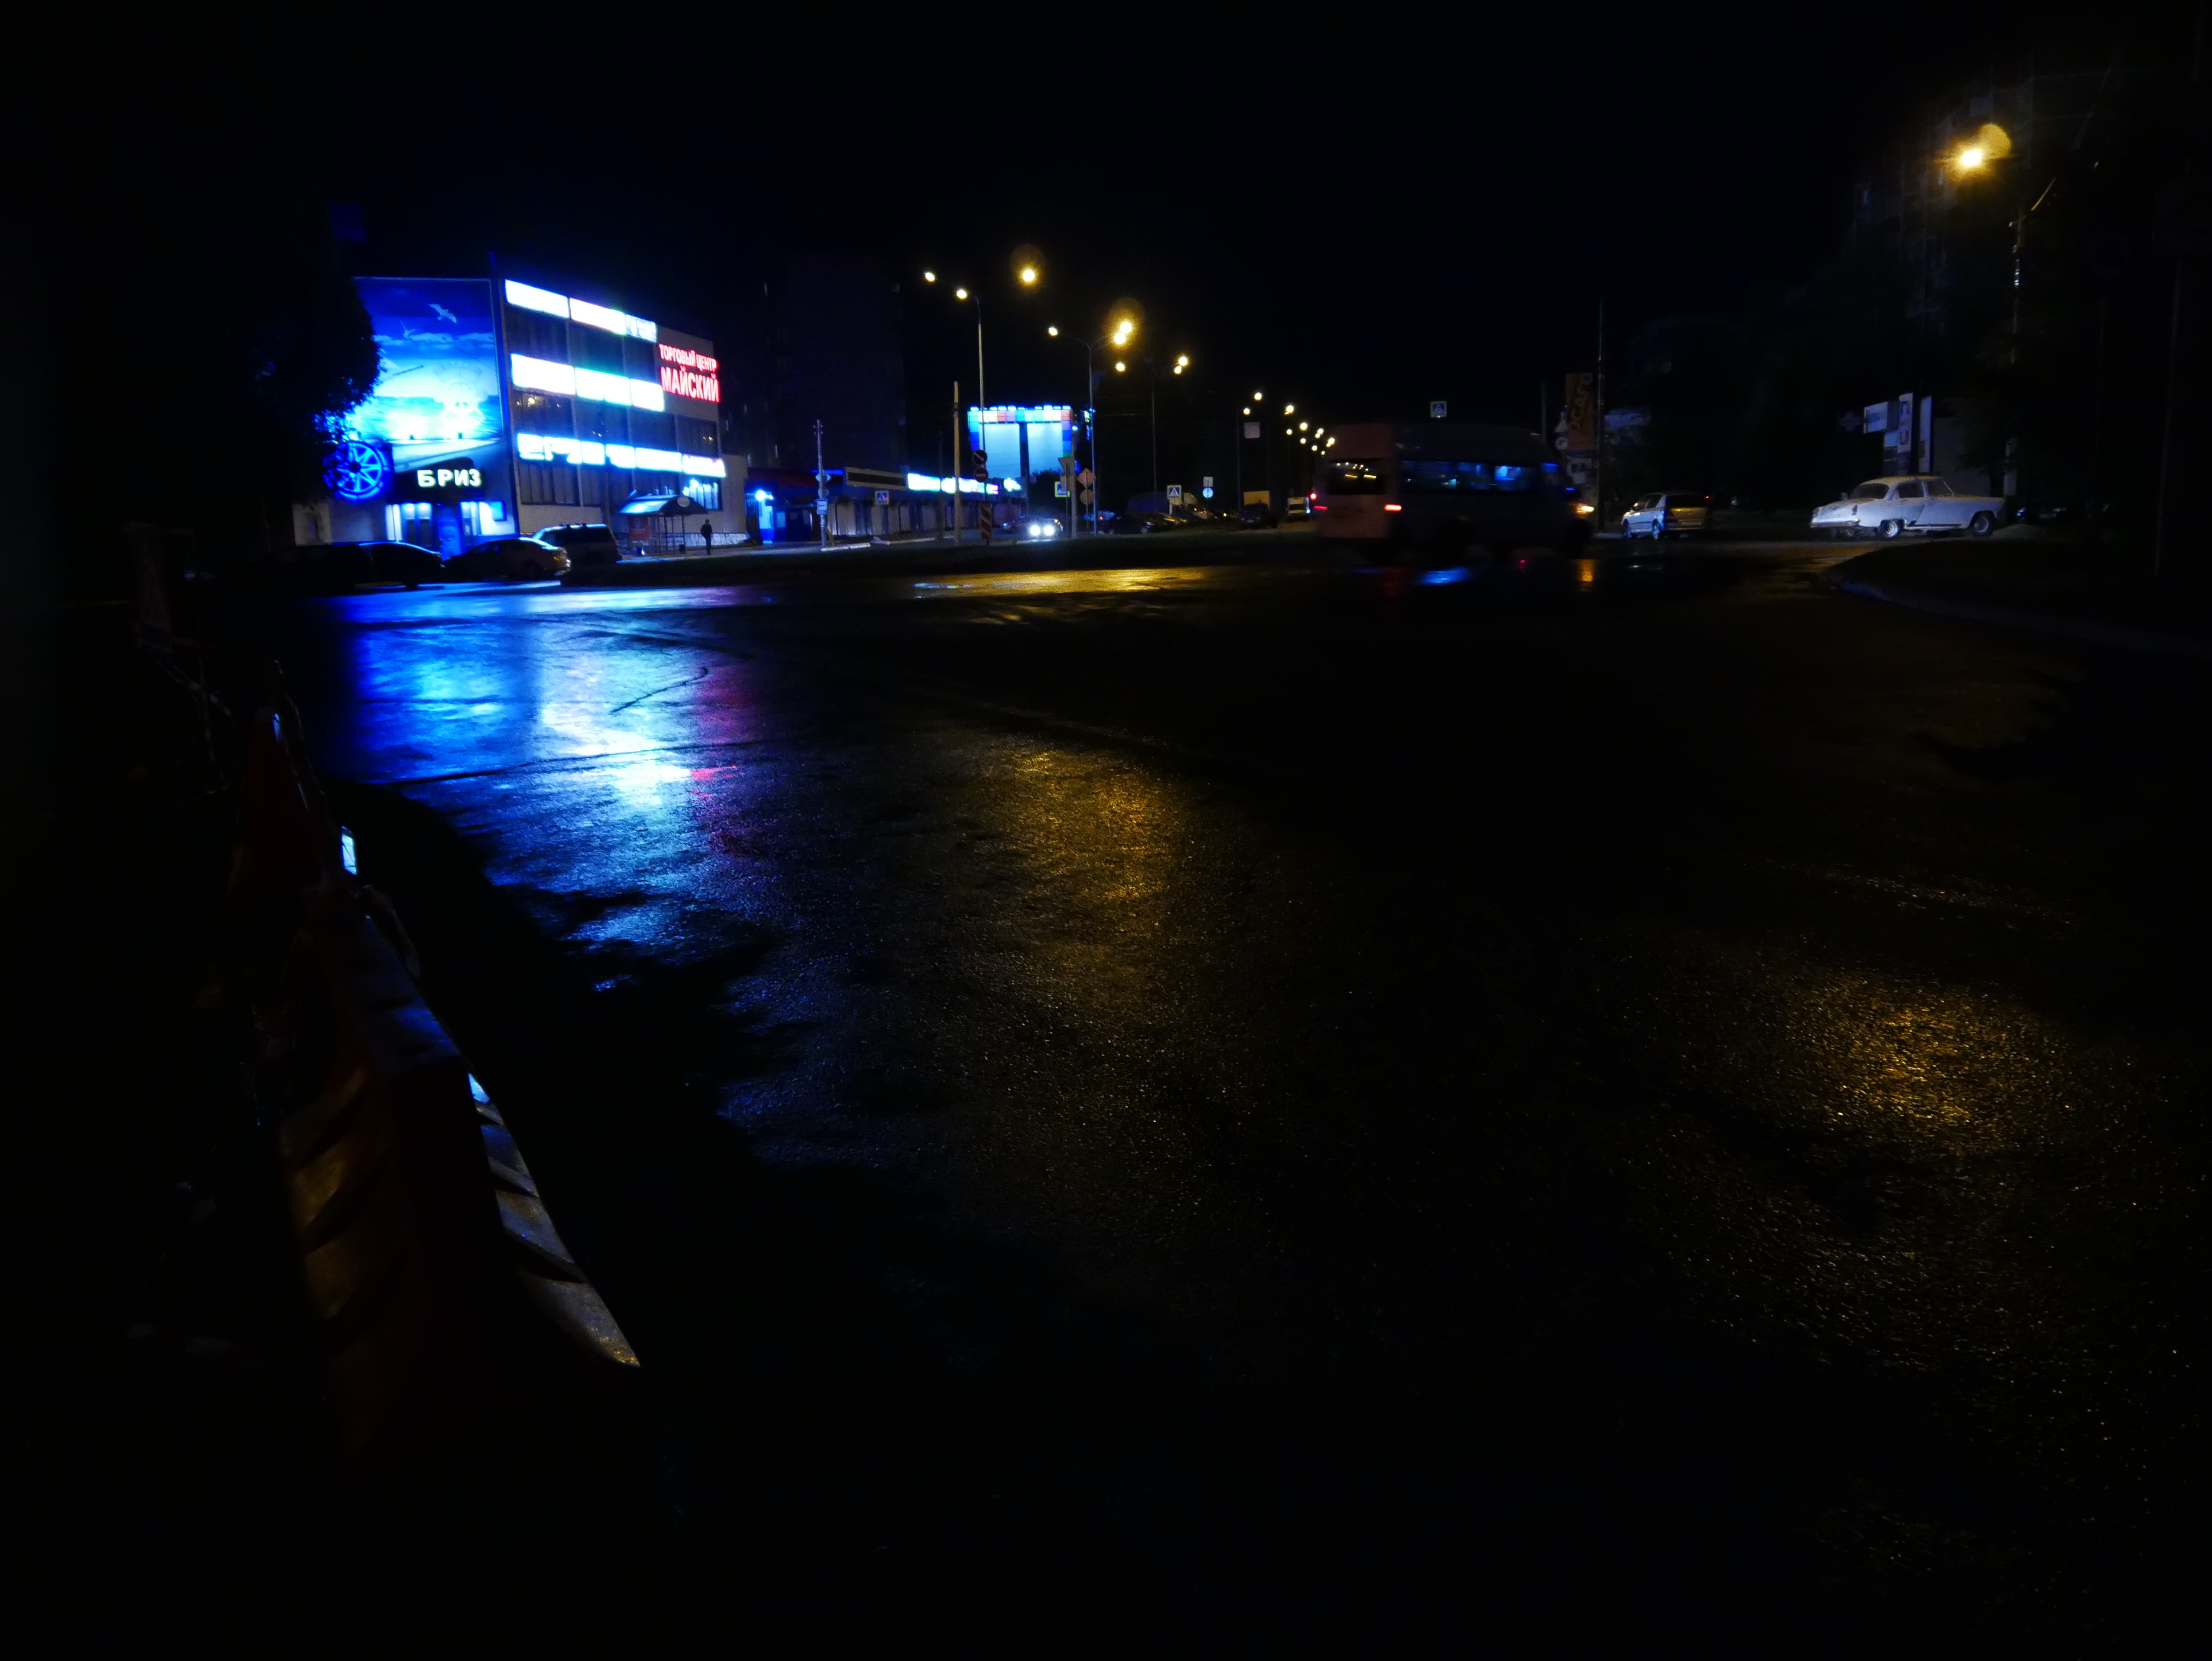
kursk, night, city, glare, darkness, sky, light, blue, lighting, automotive lighting, street light, midnight, mode of transport, headlamp, atmosphere, road, evening, metropolitan area, street, cloud, light fixture, road surface, asphalt, reflection, vehicle, car